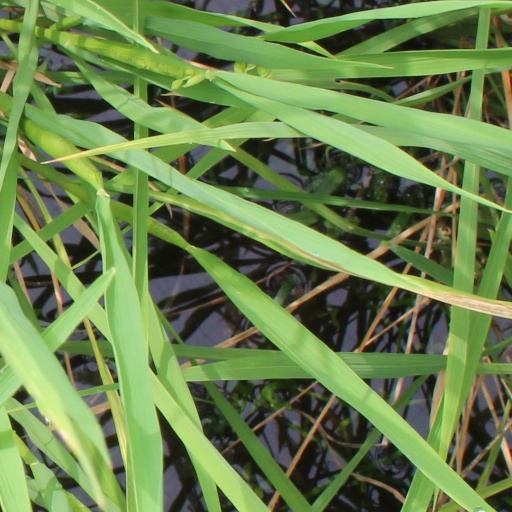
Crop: rice